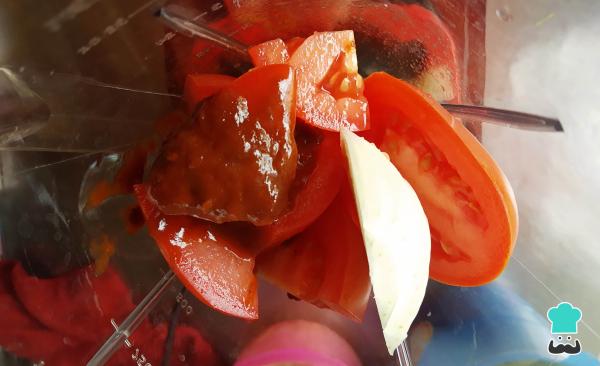
Licua las piezas de jitomate, el trozo de cebolla, el diente de ajo y el chile chipotle si quieres que pique un poco. Agrega un poquito de agua para facilitar el licuado.